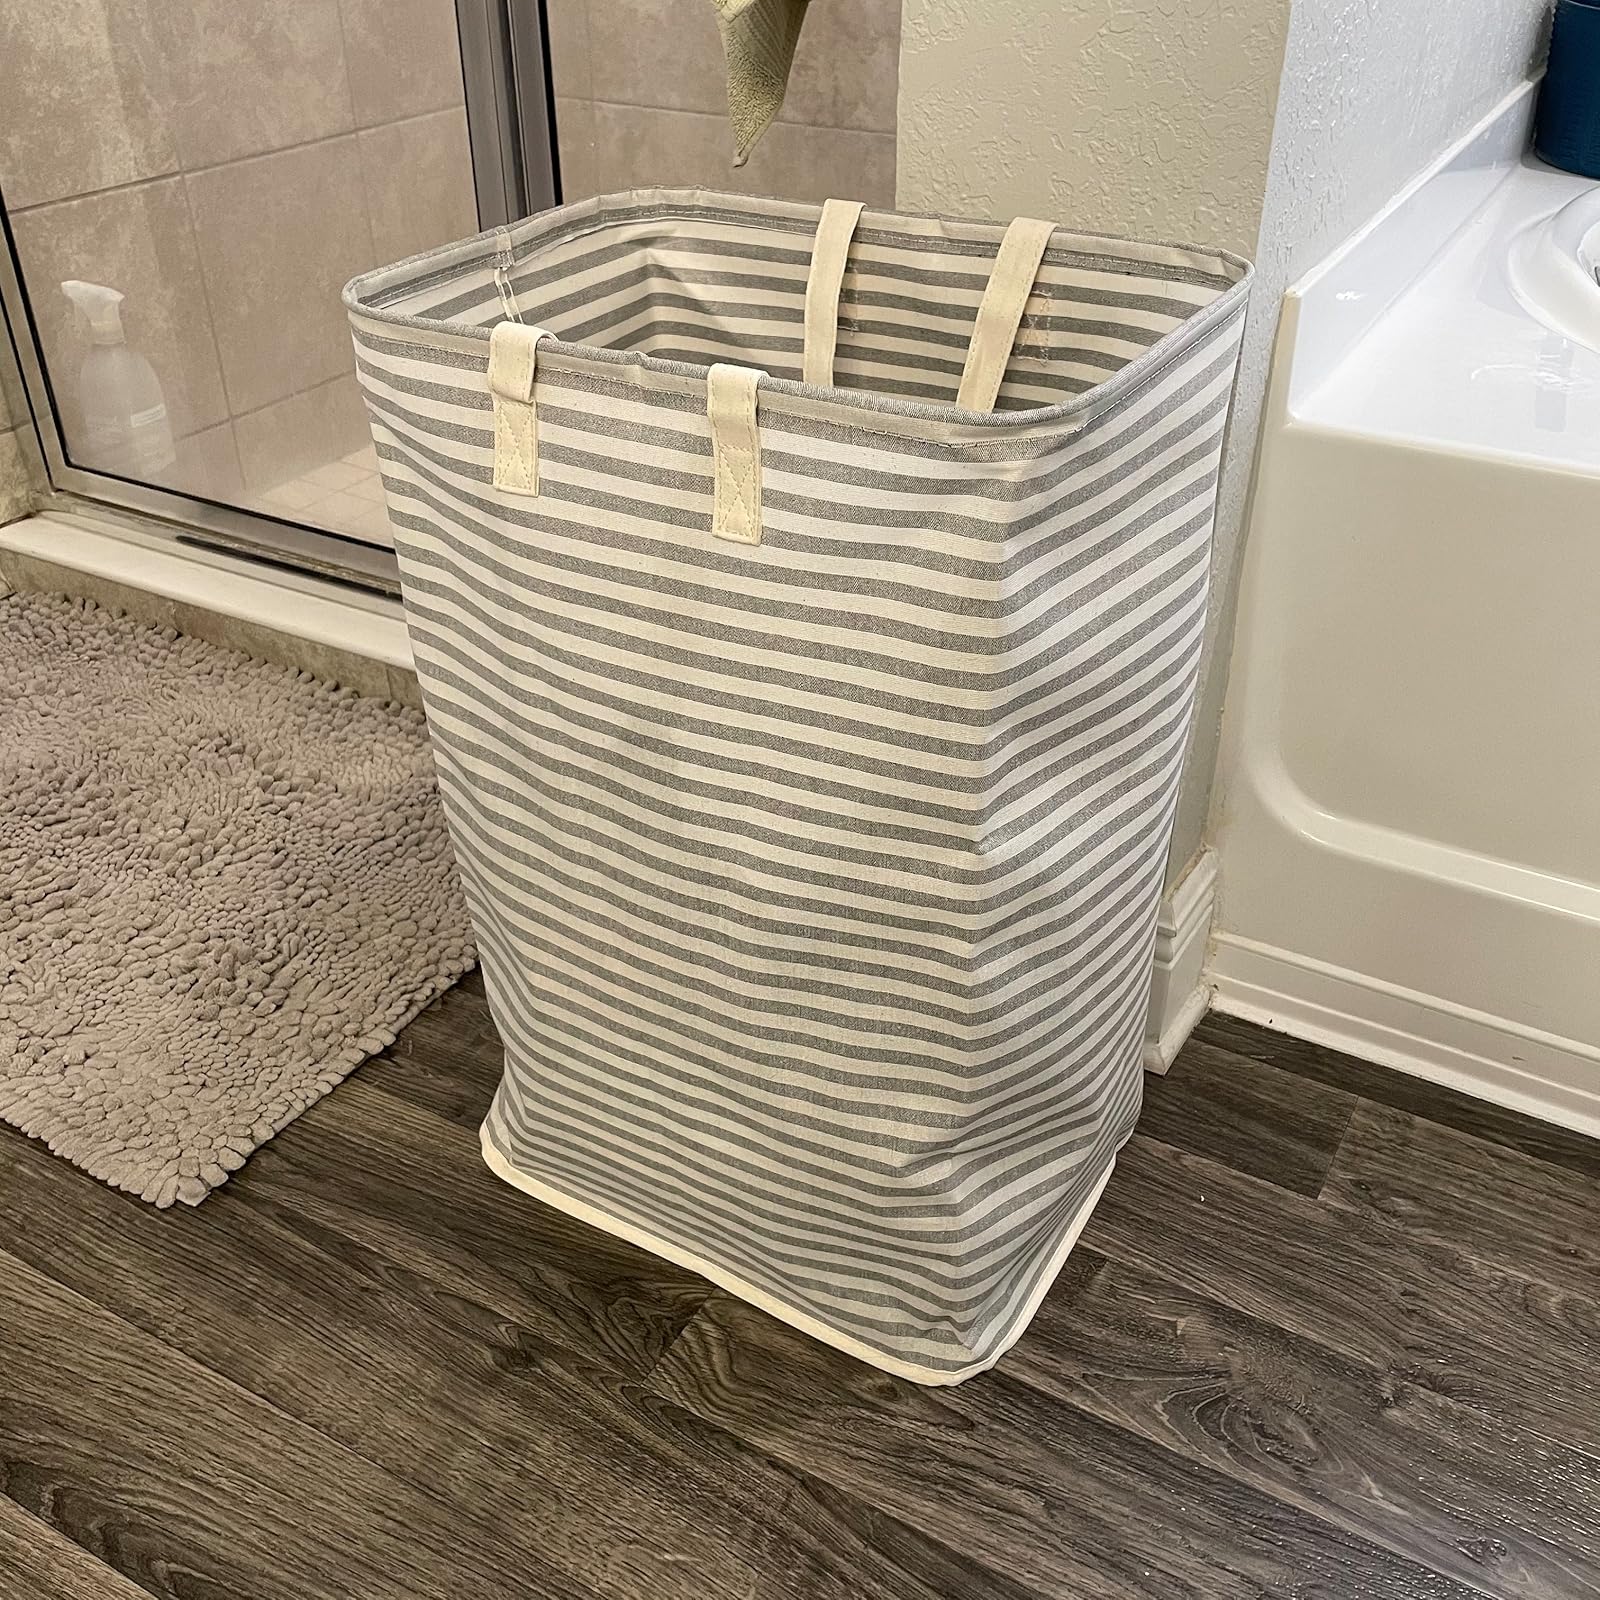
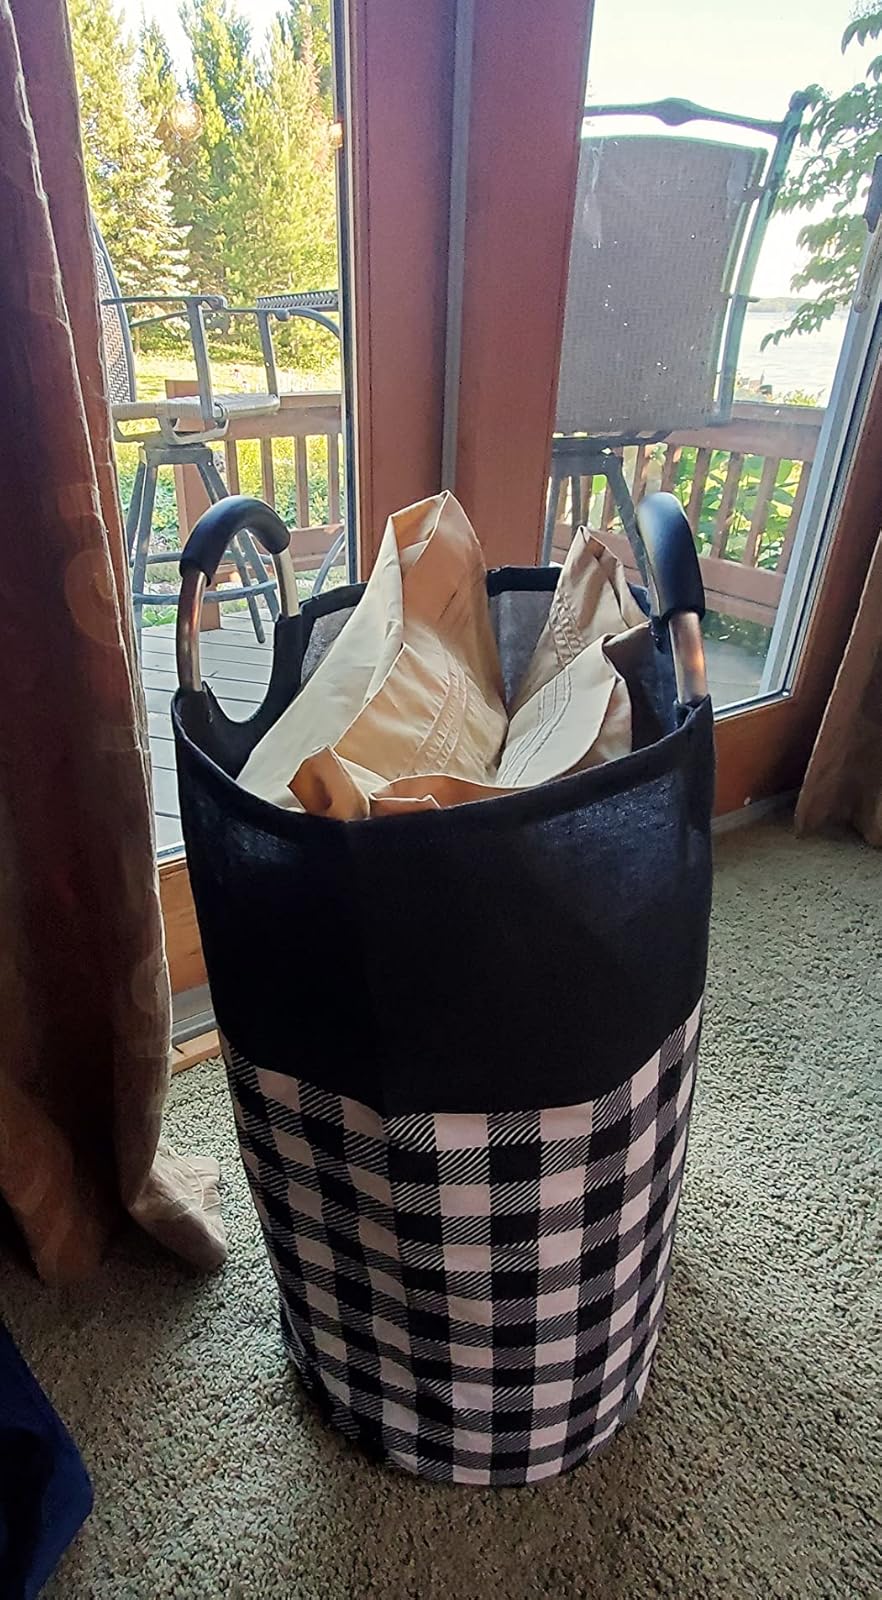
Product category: items_hamper
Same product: no